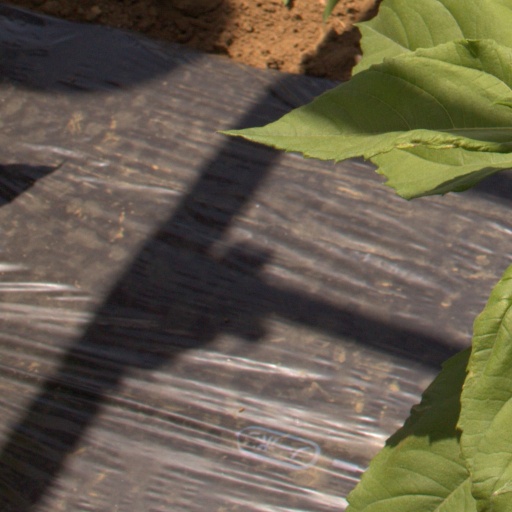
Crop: Jerusalem artichoke